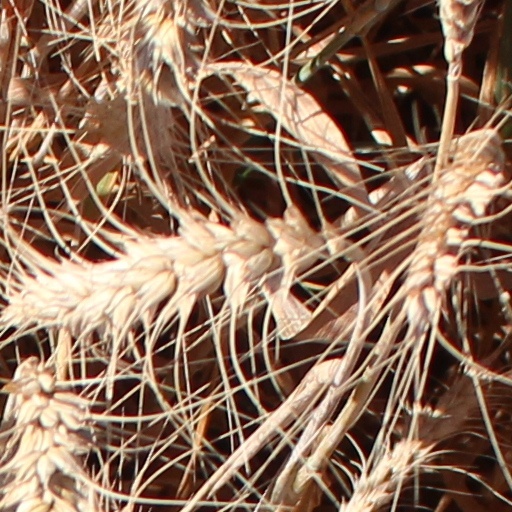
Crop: wheat